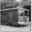
Label: streetcar